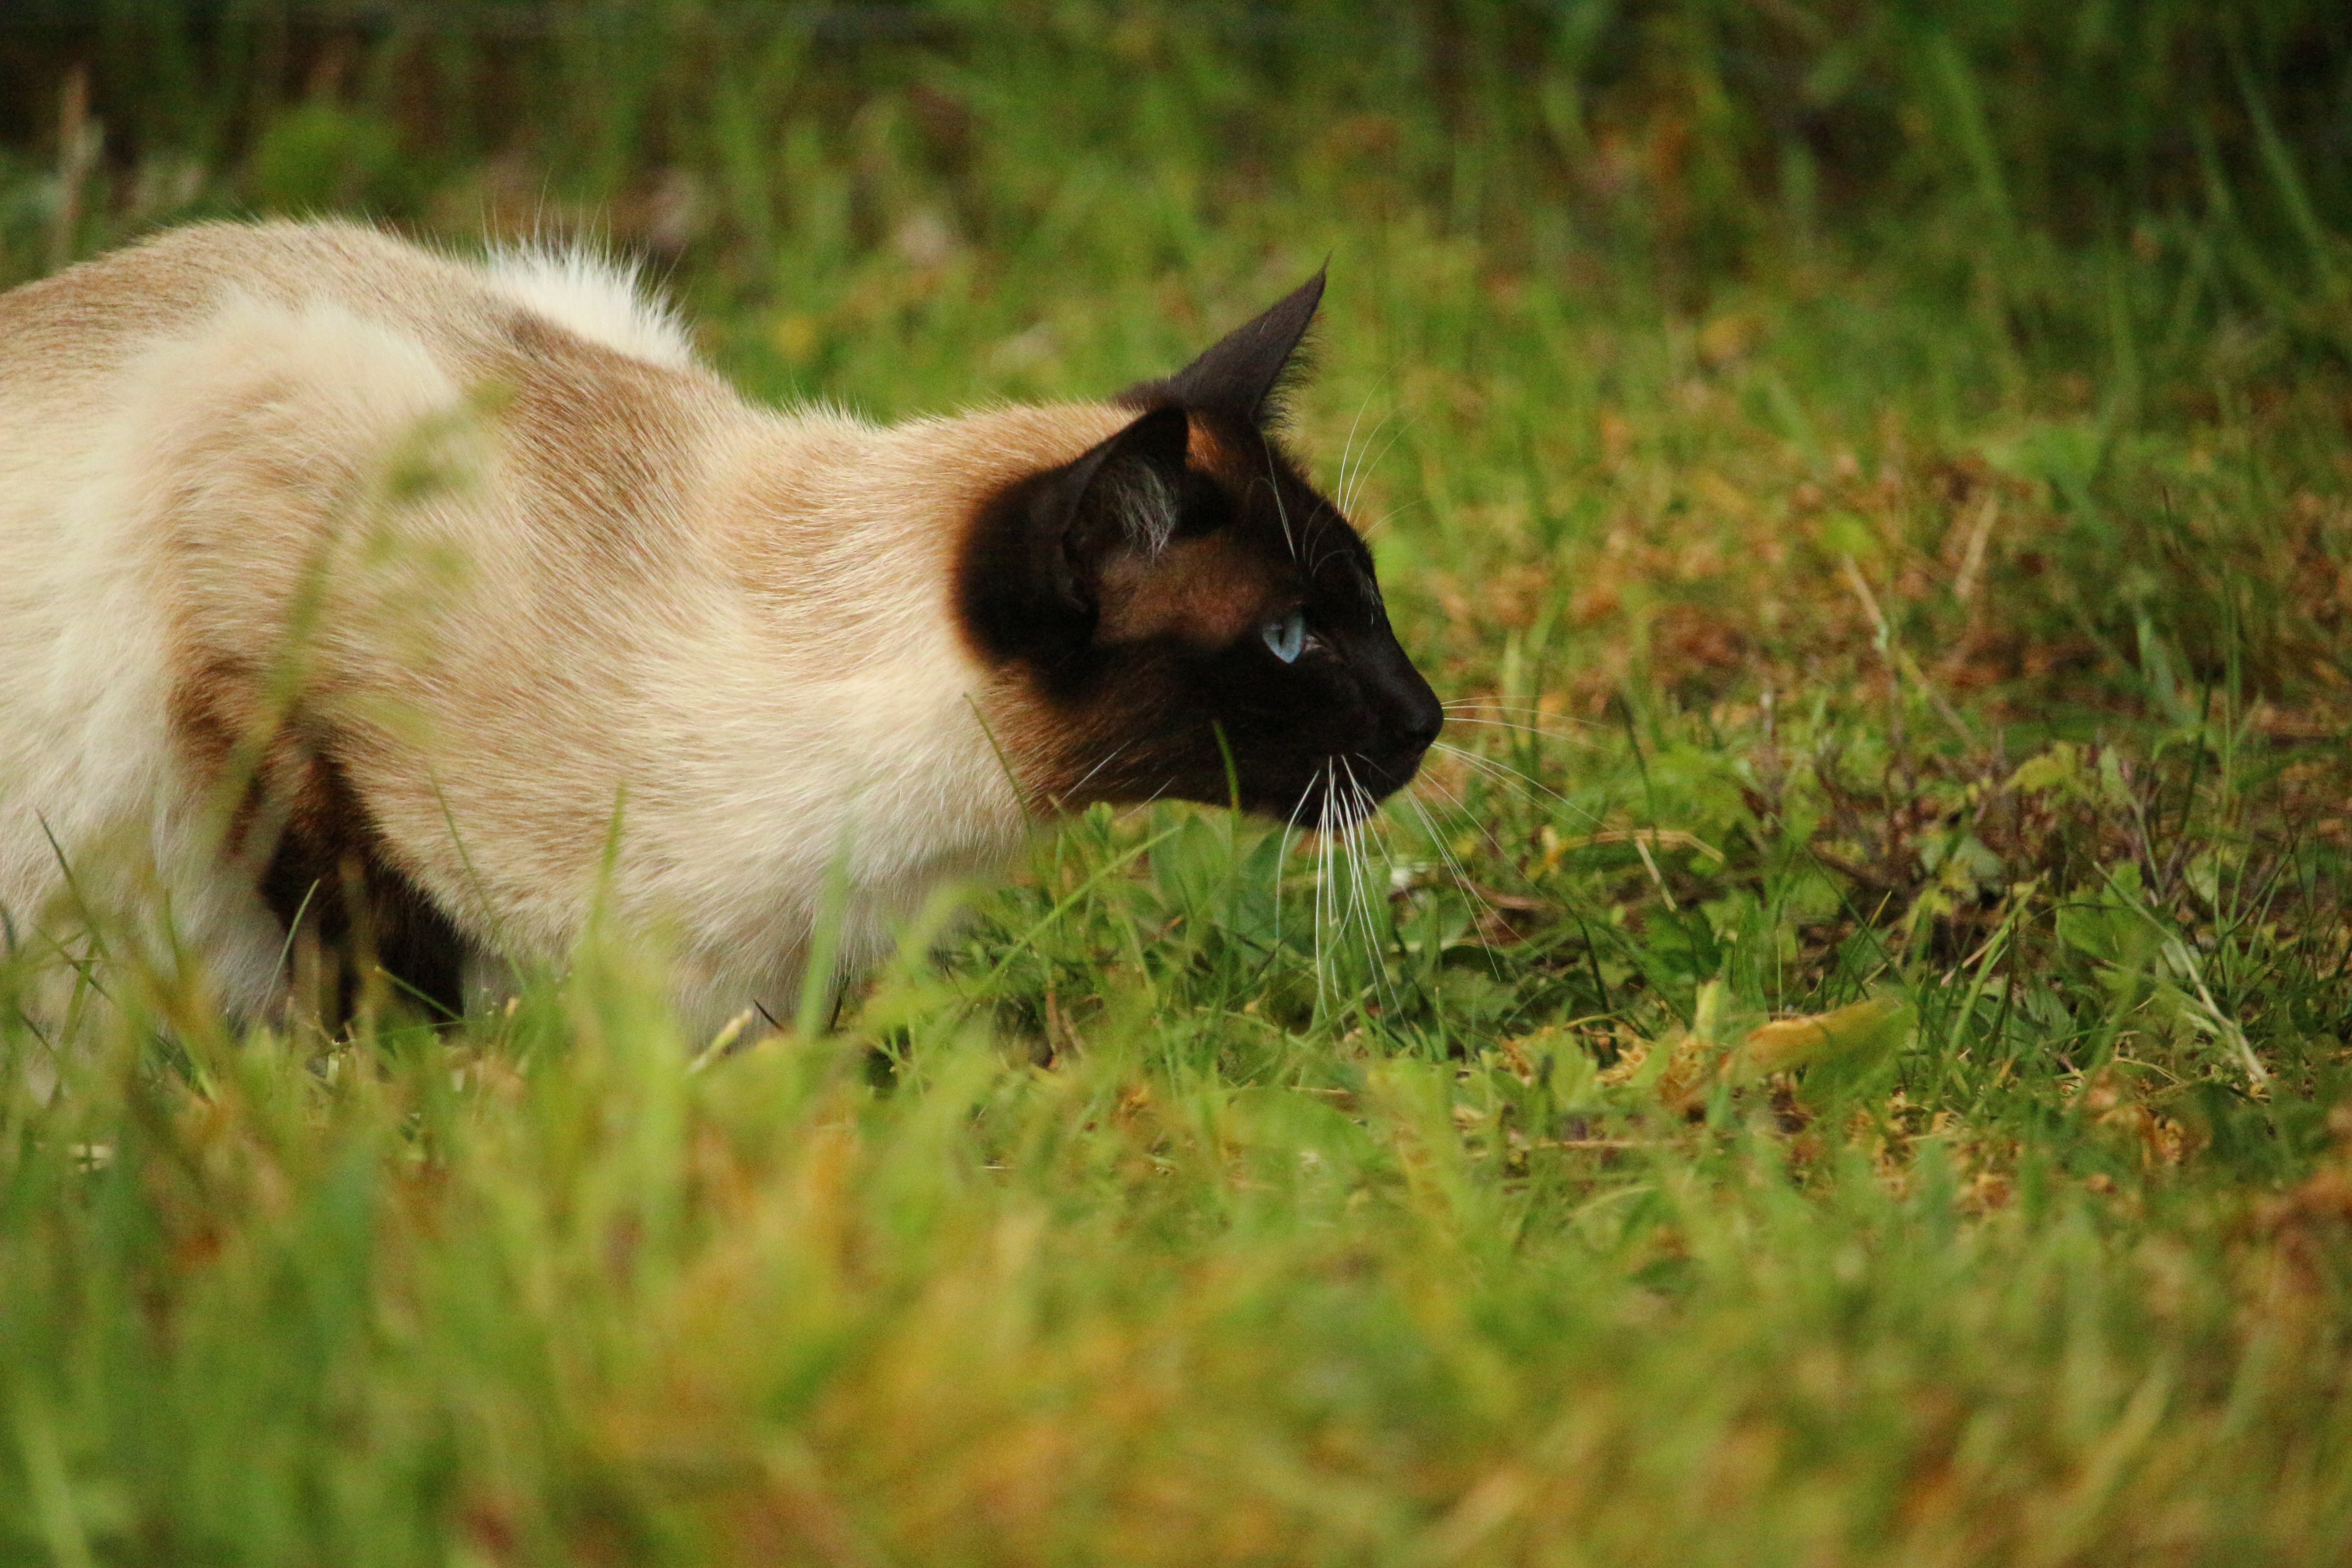
grass, kitten, cat, mammal, fauna, siam, whiskers, vertebrate, mieze, siamese, siamese cat, breed cat, small to medium sized cats, cat like mammal